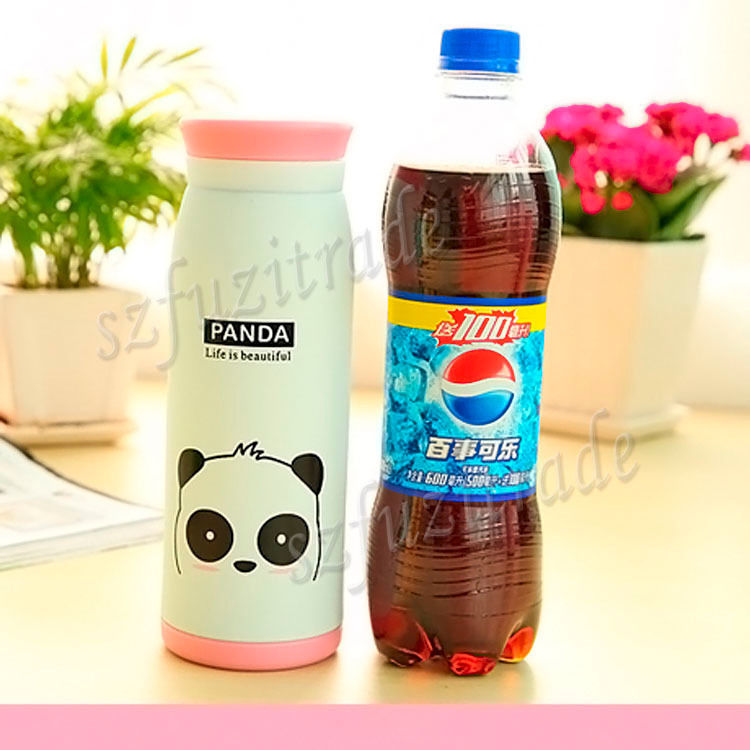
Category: mug